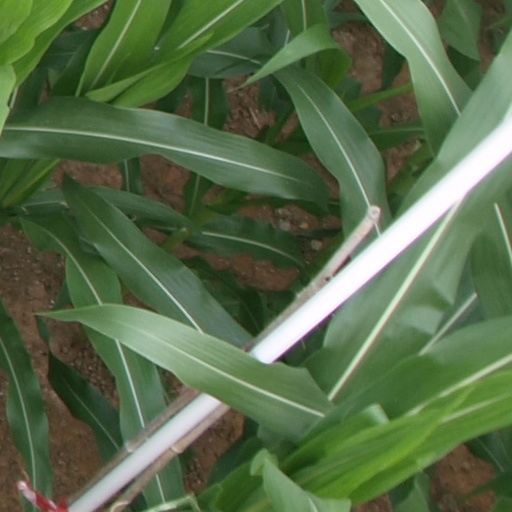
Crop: maize; corn